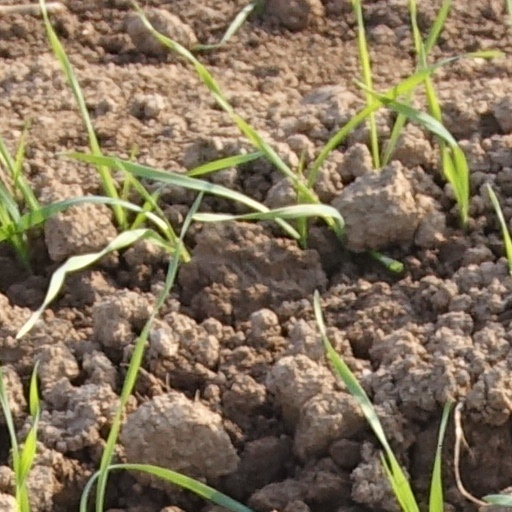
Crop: wheat